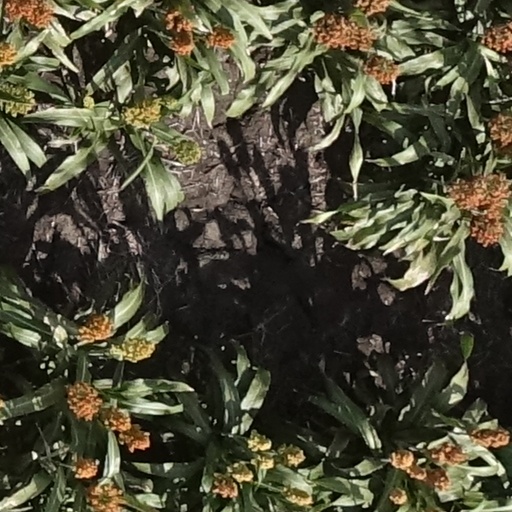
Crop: sorghum